William P. Henszey

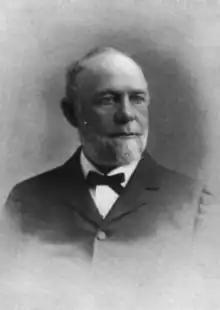

William P. Henszey (December 24, 1832 – March 23, 1909) was an American industrialist, partner and Chief Engineer of the Baldwin Locomotive Works. He was a notable designer of locomotive engines.